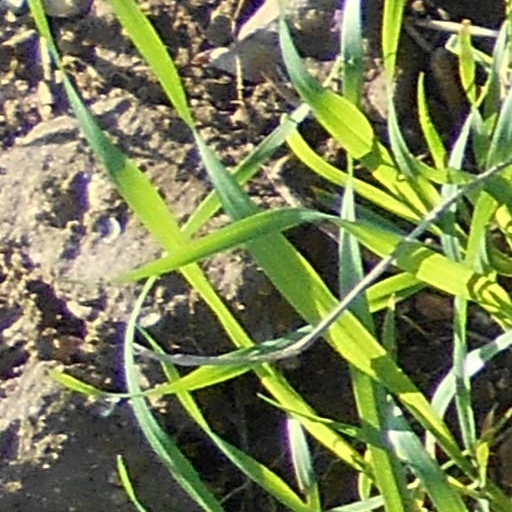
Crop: wheat